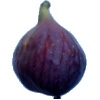
Label: Fig 1